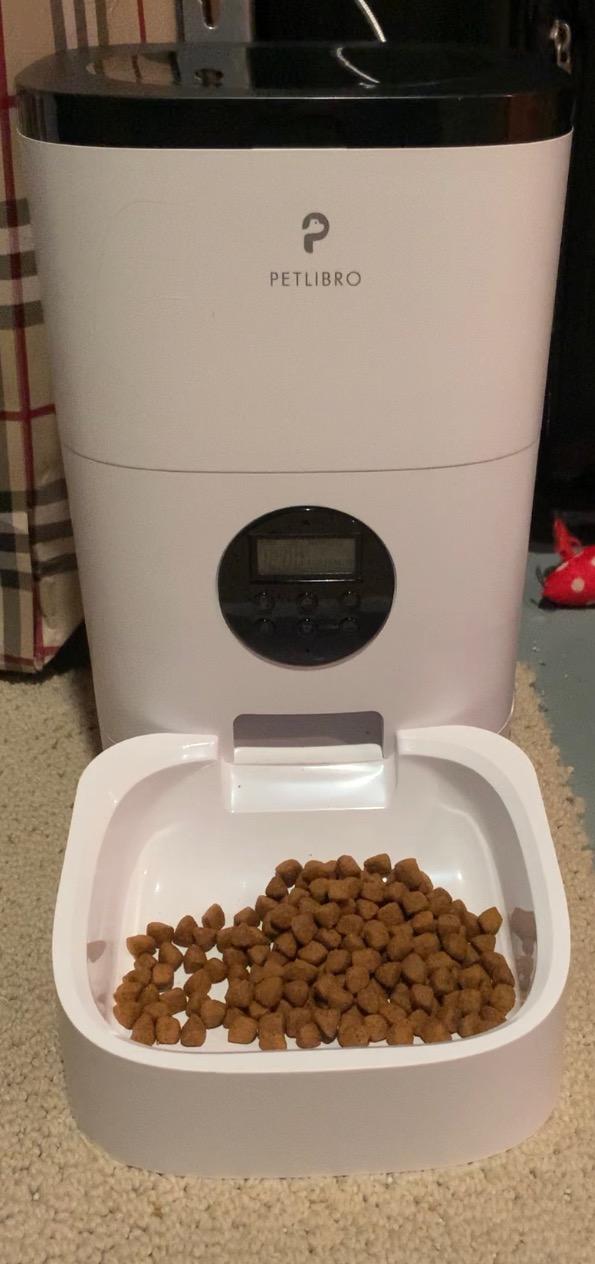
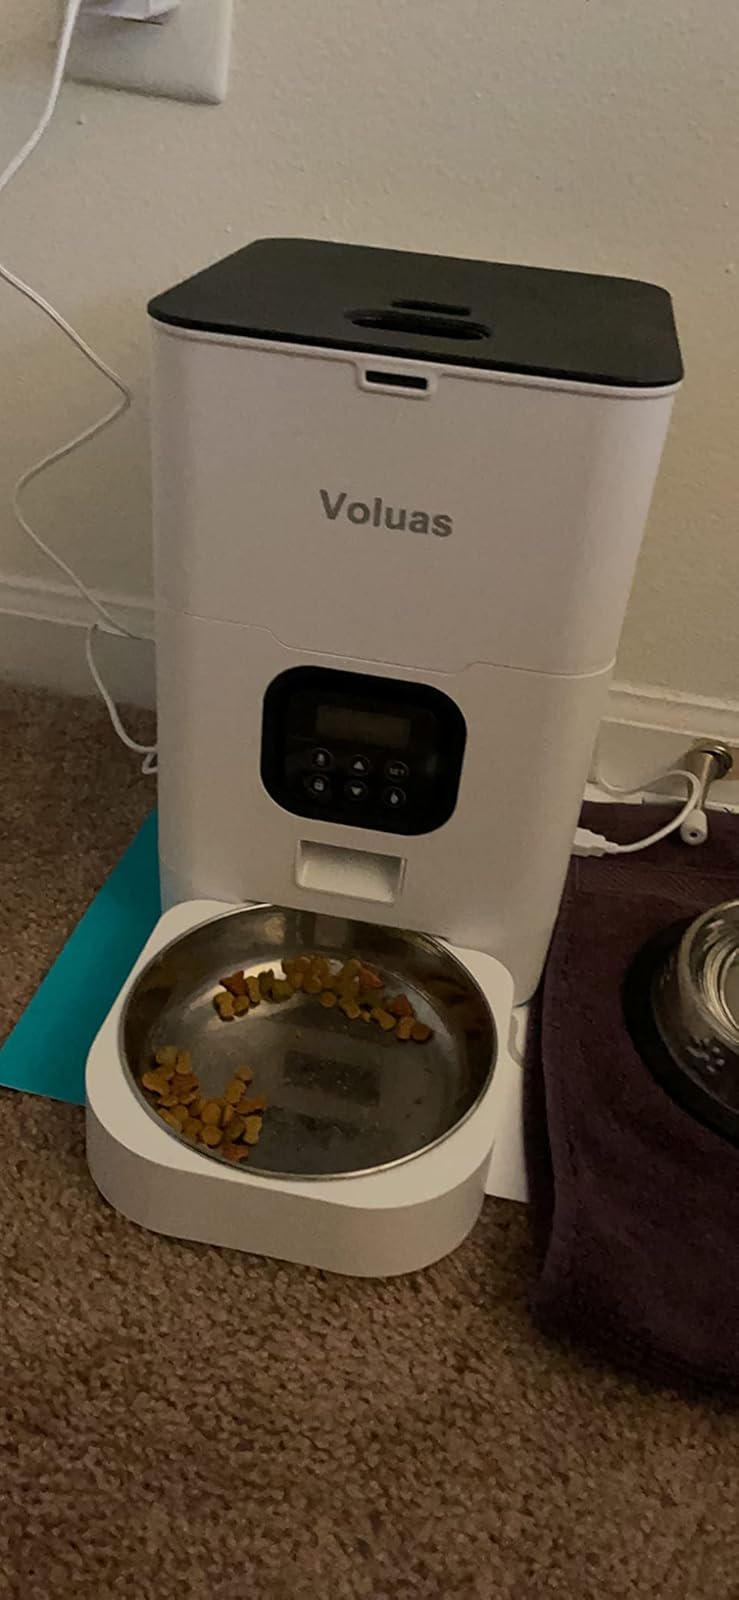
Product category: items_feeder
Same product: no